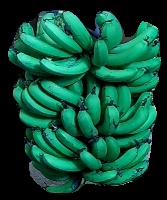
Variety: pachbale
Grade: grade3